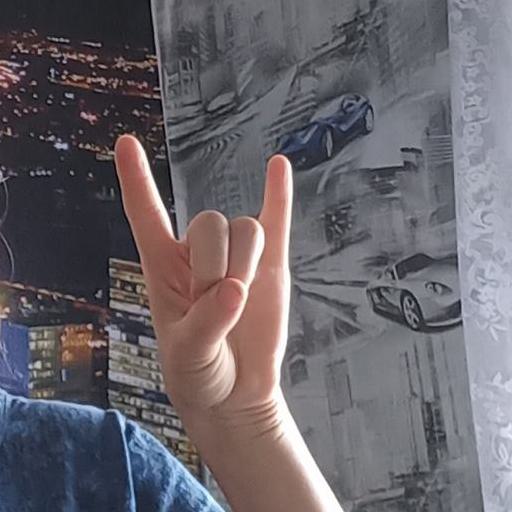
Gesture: rock